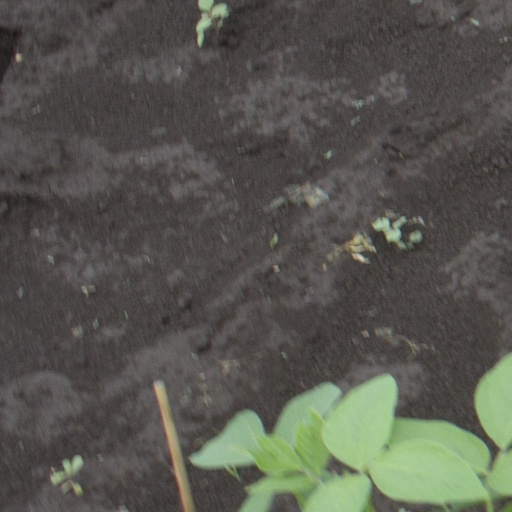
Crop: soybean